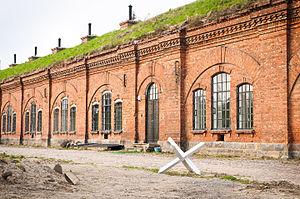
Le Septième Fort ou VIIᵉ Fort est une fortification défensive construite à Žaliakalnis, dans le district de Kaunas, en Lituanie.